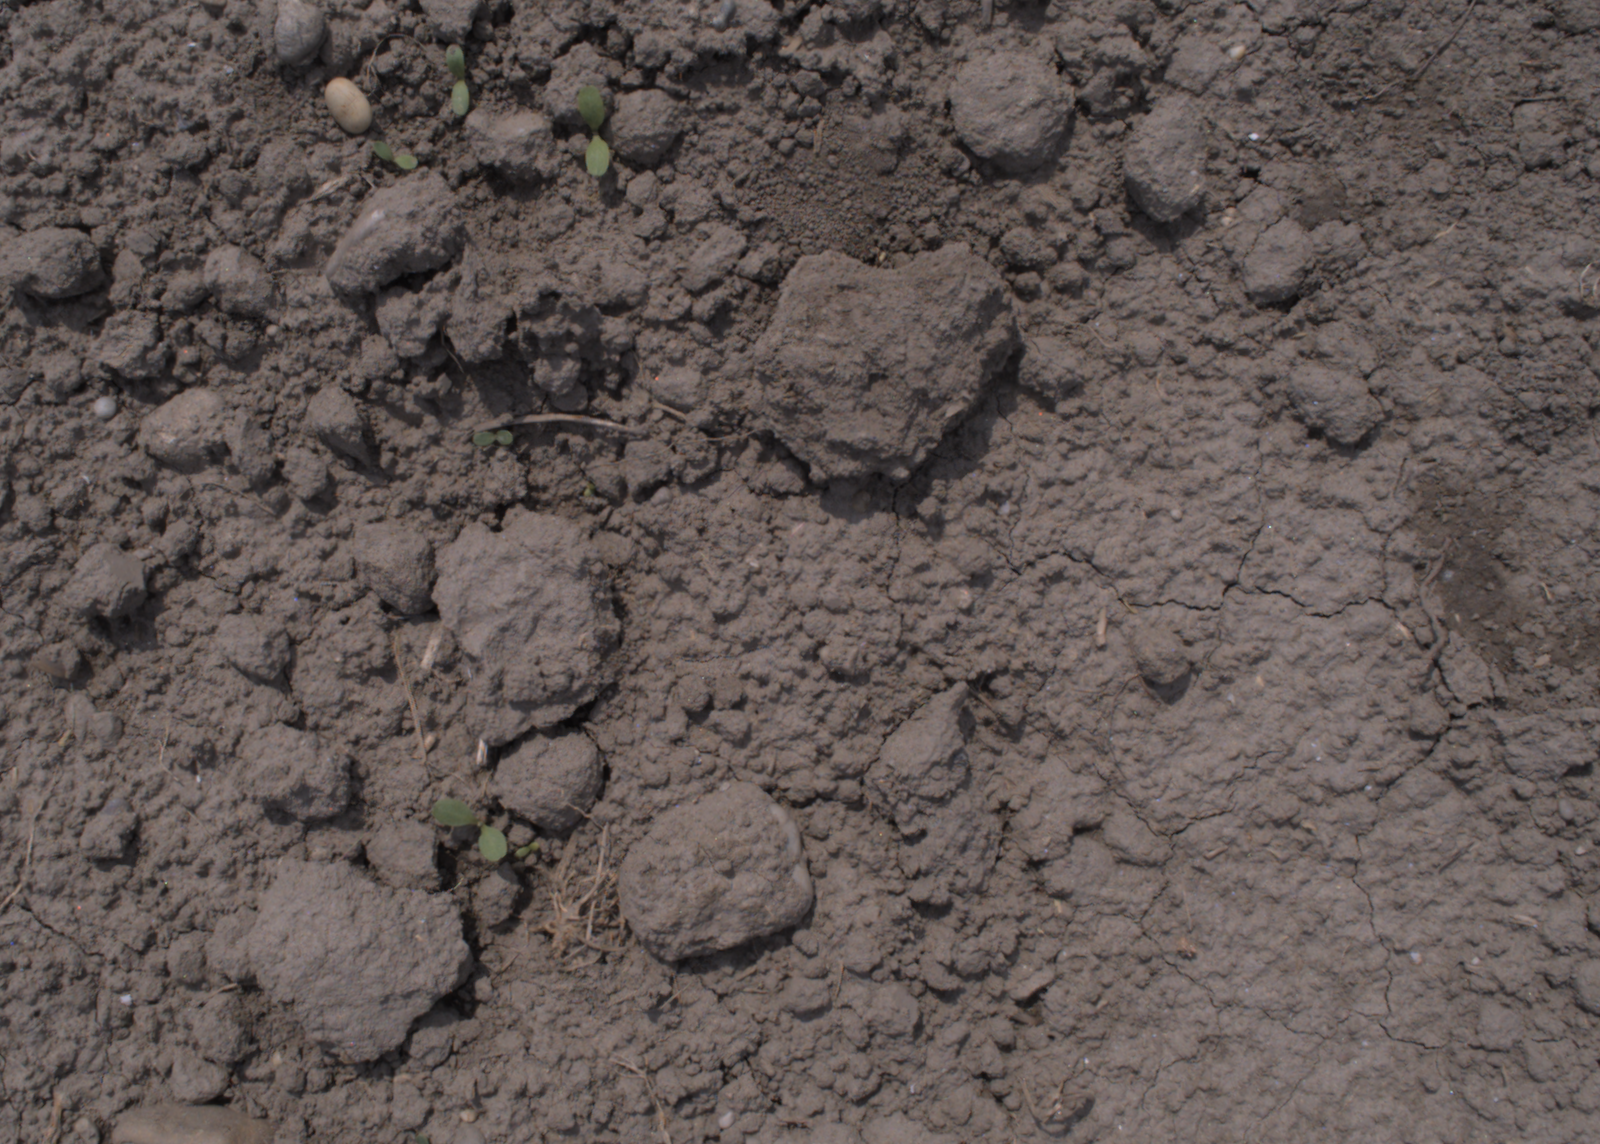
Capture date: 06.08.2020 13:09:56
Weather: sunny
Wind: medium
Seeding date: 21.07.2020
Plant canopy height (mm): 890